Lukas Graham

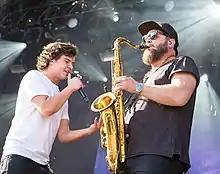
Lukas Forchhammer (left) and Thomas Edinger (right) at the minor stage during Stavernfestivalen in July 2016

Lukas Graham is a Danish pop band consisting of lead vocalist Lukas Forchhammer, and drummer Mark Falgren. The band released "Lukas Graham", their first album, with labels Copenhagen Records and in 2012. The album peaked at number one on the Danish charts. Their second album was released in 2015 and earned international attention with singles like "Mama Said" and "7 Years", the latter of which topped the singles charts in many major music markets. The self-titled international debut album was released in the United States by Warner Bros. Records on 1 April 2016.